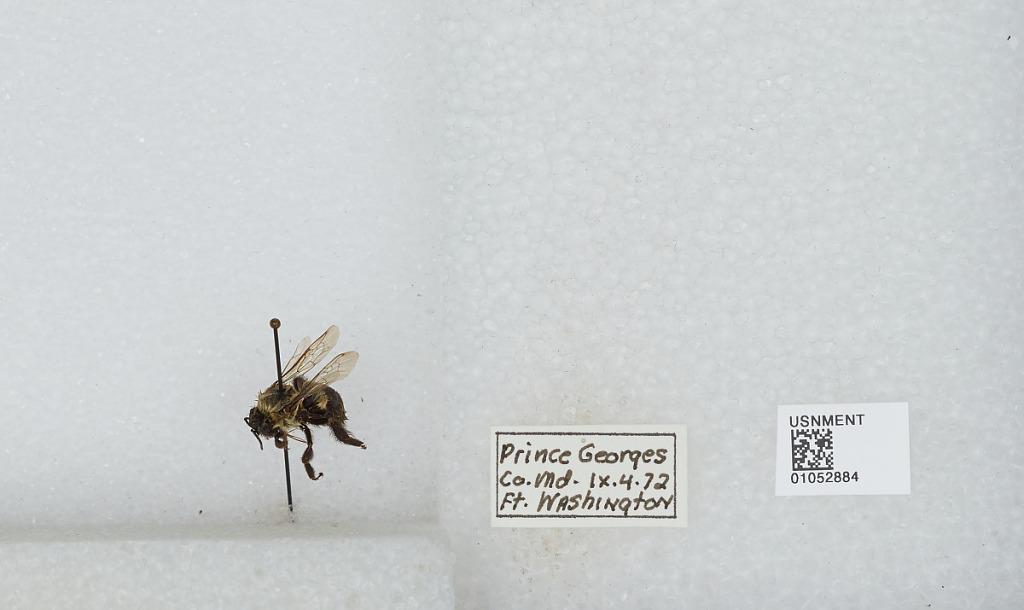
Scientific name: Bombus sp.
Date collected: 1972-9-4
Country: United States
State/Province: Maryland
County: Prince George's
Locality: Fort Washington
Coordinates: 38.7436, -77.0103